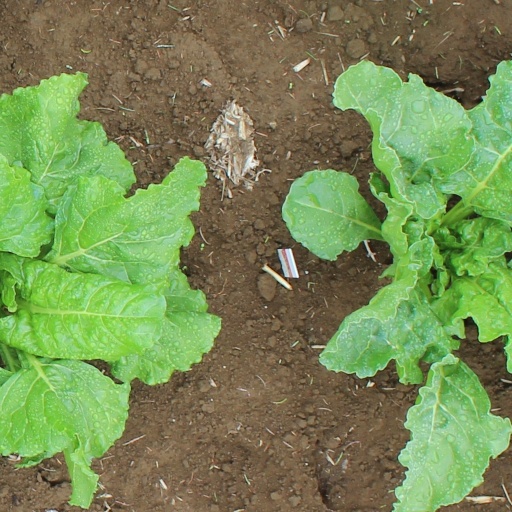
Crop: sugar beet